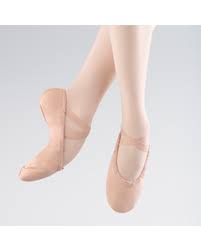
Label: Ballet Flat